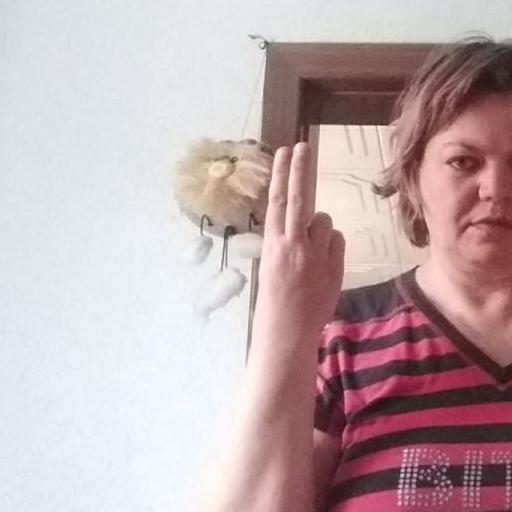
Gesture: two_up_inverted